Early flying machines

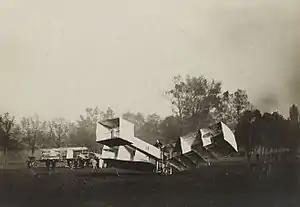
The Santos-Dumont 14-bis in its final configuration (after the ailerons were added).

According to the Smithsonian Institution and Fédération Aéronautique Internationale (FAI), the Wrights made the first sustained, controlled, powered heavier-than-air manned flight at Kill Devil Hills, North Carolina, south of Kitty Hawk, North Carolina, on 17 December 1903. The first flight by Orville Wright, of in 12 seconds, was recorded in a famous photograph. In the fourth flight of the same day, Wilbur Wright flew in 59 seconds. Modern analysis by Professor Fred E. C. Culick and Henry R. Rex (1985) has demonstrated that the 1903 Wright Flyer was so unstable as to be almost unmanageable by anyone but the Wrights, who had trained themselves in the 1902 glider.